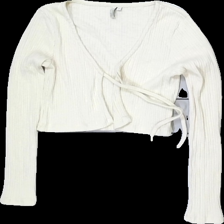
View: front
Type: Cardigan
Category: Ladies
Brand: Nly Trend
Colors: Beige
Material: 51% polyester 41% bomull
Pattern: Striped
Cut: Long
Size: S
Season: All
Price range: 50-100
Recommended usage: Reuse
Description: cardigan